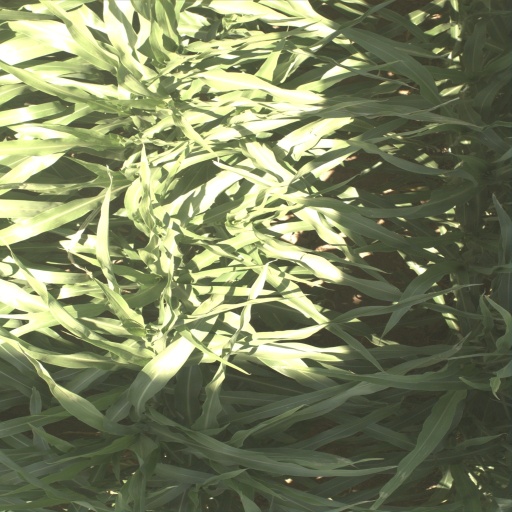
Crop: sorghum